Pelagornithidae

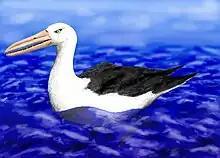
A generic reconstruction of "Osteodontornis"

Nothing is known for sure about the colouration of these birds, as they left no living descendants. But some inferences can be made based on their phylogeny: if they were a member of the "higher waterbird" group (see below), they most probably had a plumage similar to that depicted in the reconstruction of "Osteodontornis orri" – Procellariiformes and Pelecaniformes in the modern sense (or Ciconiiformes, if Pelecaniformes are merged there) have hardly any carotenoid or structural colors at all in their plumage, and generally lack even phaeomelanins. Thus, the only colours commonly found in these birds are black, white and various shades of grey. Some have patches of iridescent feathers, or brownish or reddish hues, but these are rare and limited in extent, and those species in which they are found (e.g. bitterns, ibises or the hammerkop) are generally only found in freshwater habitat.